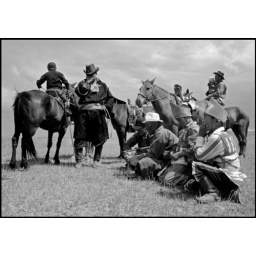
Dissapointed after a horse race in which his son participated and lost, the father stands hiding his grief after loosing his bet...